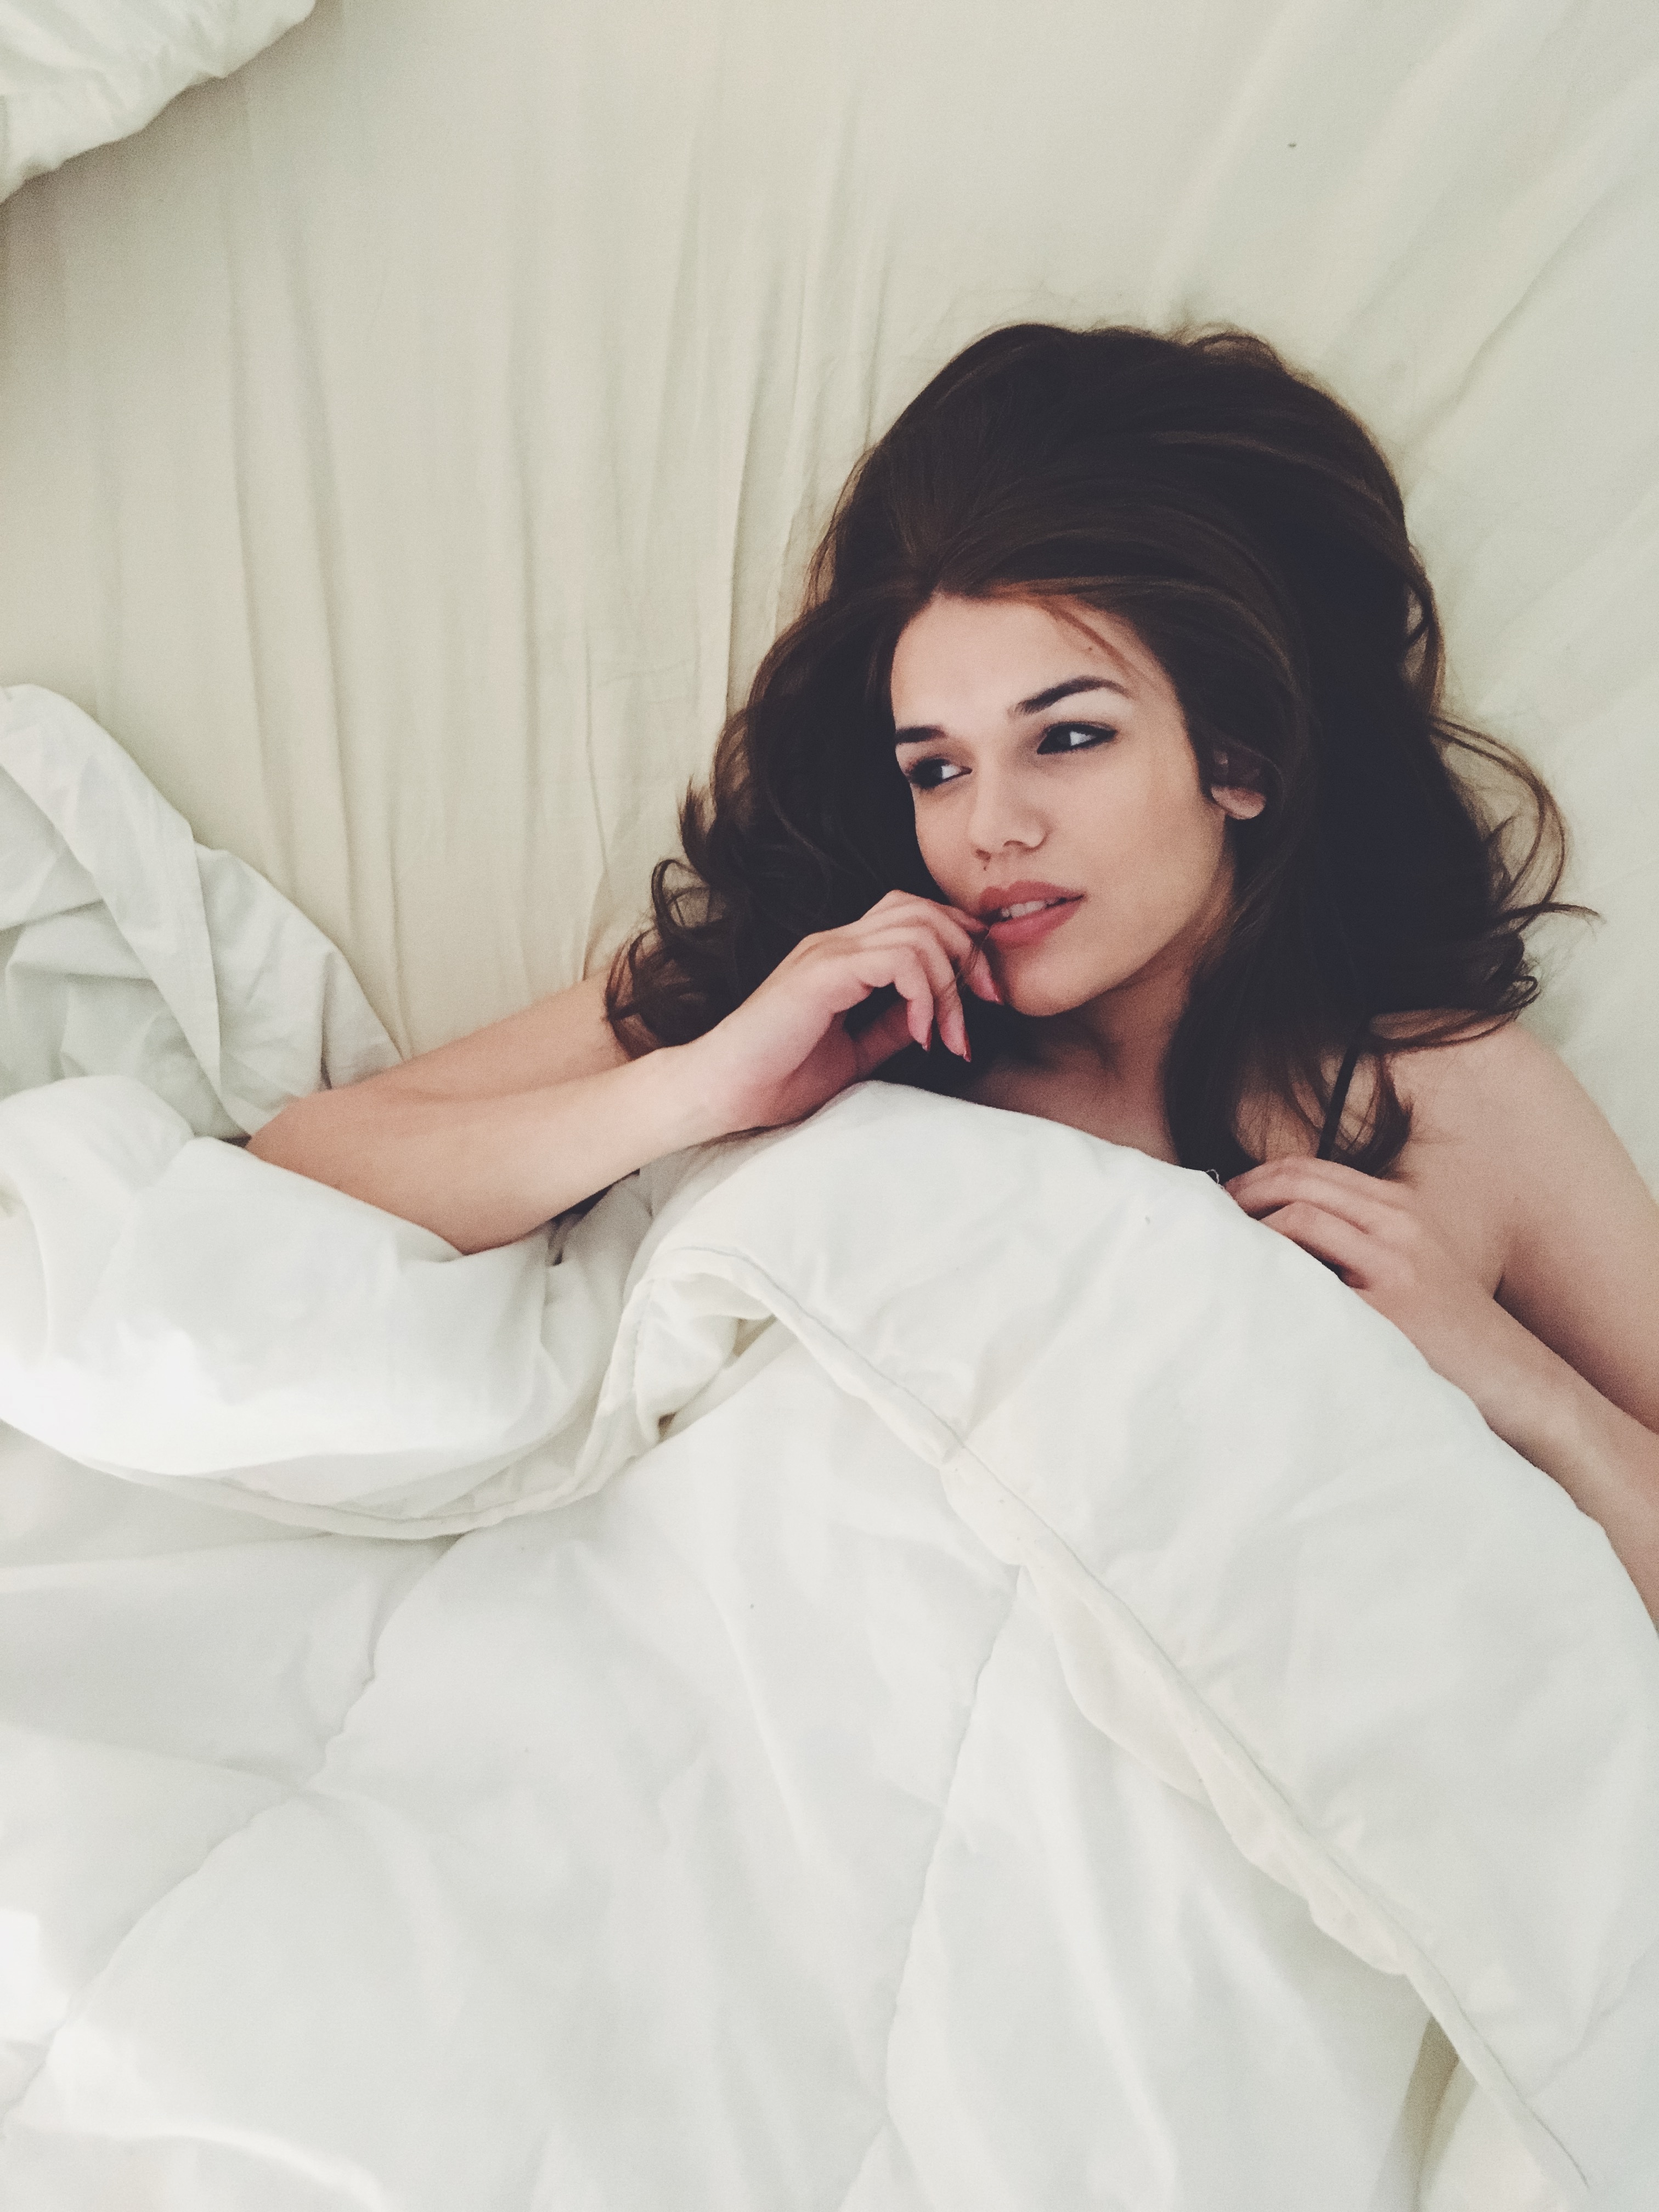
girl, woman, photography, leg, portrait, model, clothing, blanket, hairstyle, long hair, black hair, dress, bed, beauty, beautiful, sexy, pretty, gown, abdomen, photo shoot, portrait photography